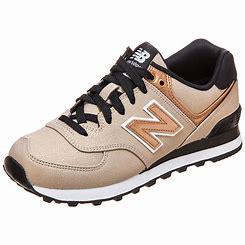
Brand: New
Model: Balance WL574